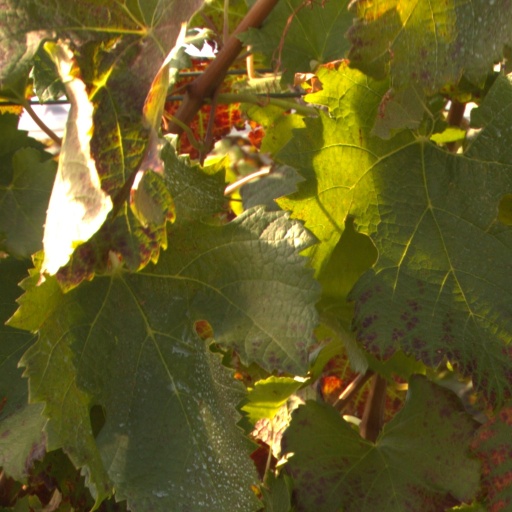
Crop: grape